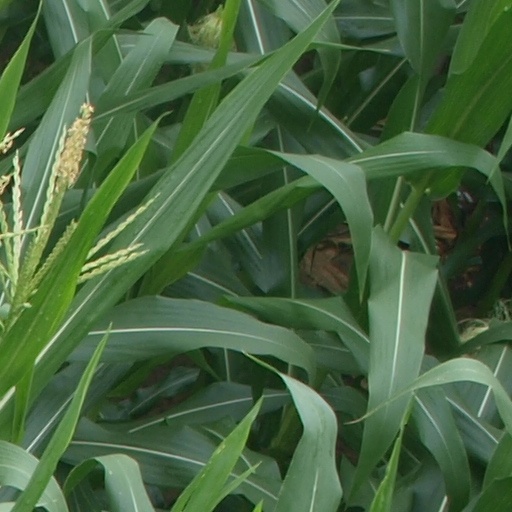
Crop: maize; corn